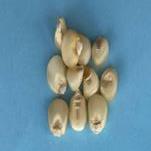
Maize quality: Good